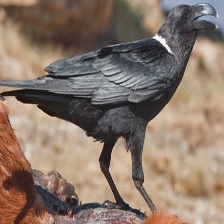
Species: WHITE NECKED RAVEN
Scientific name: CORVUS ALBICOLLIS